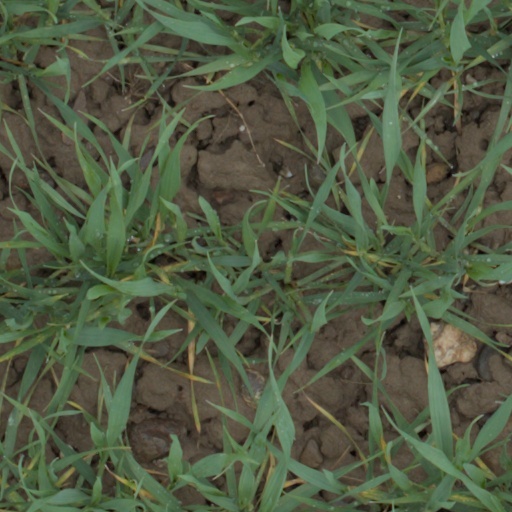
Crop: wheat